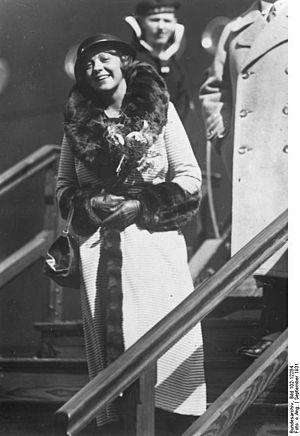
Marguerita Maria « Mady » Christians est une actrice d'origine autrichienne, née le 19 janvier 1892 à Vienne, morte d'une hémorragie intra-cérébrale le 29 octobre 1951 à Norwalk.